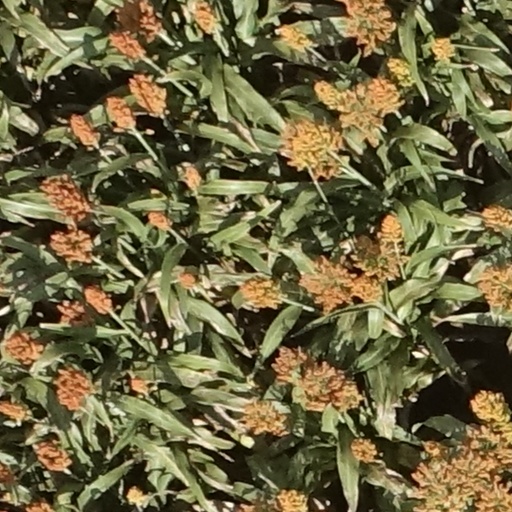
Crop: sorghum